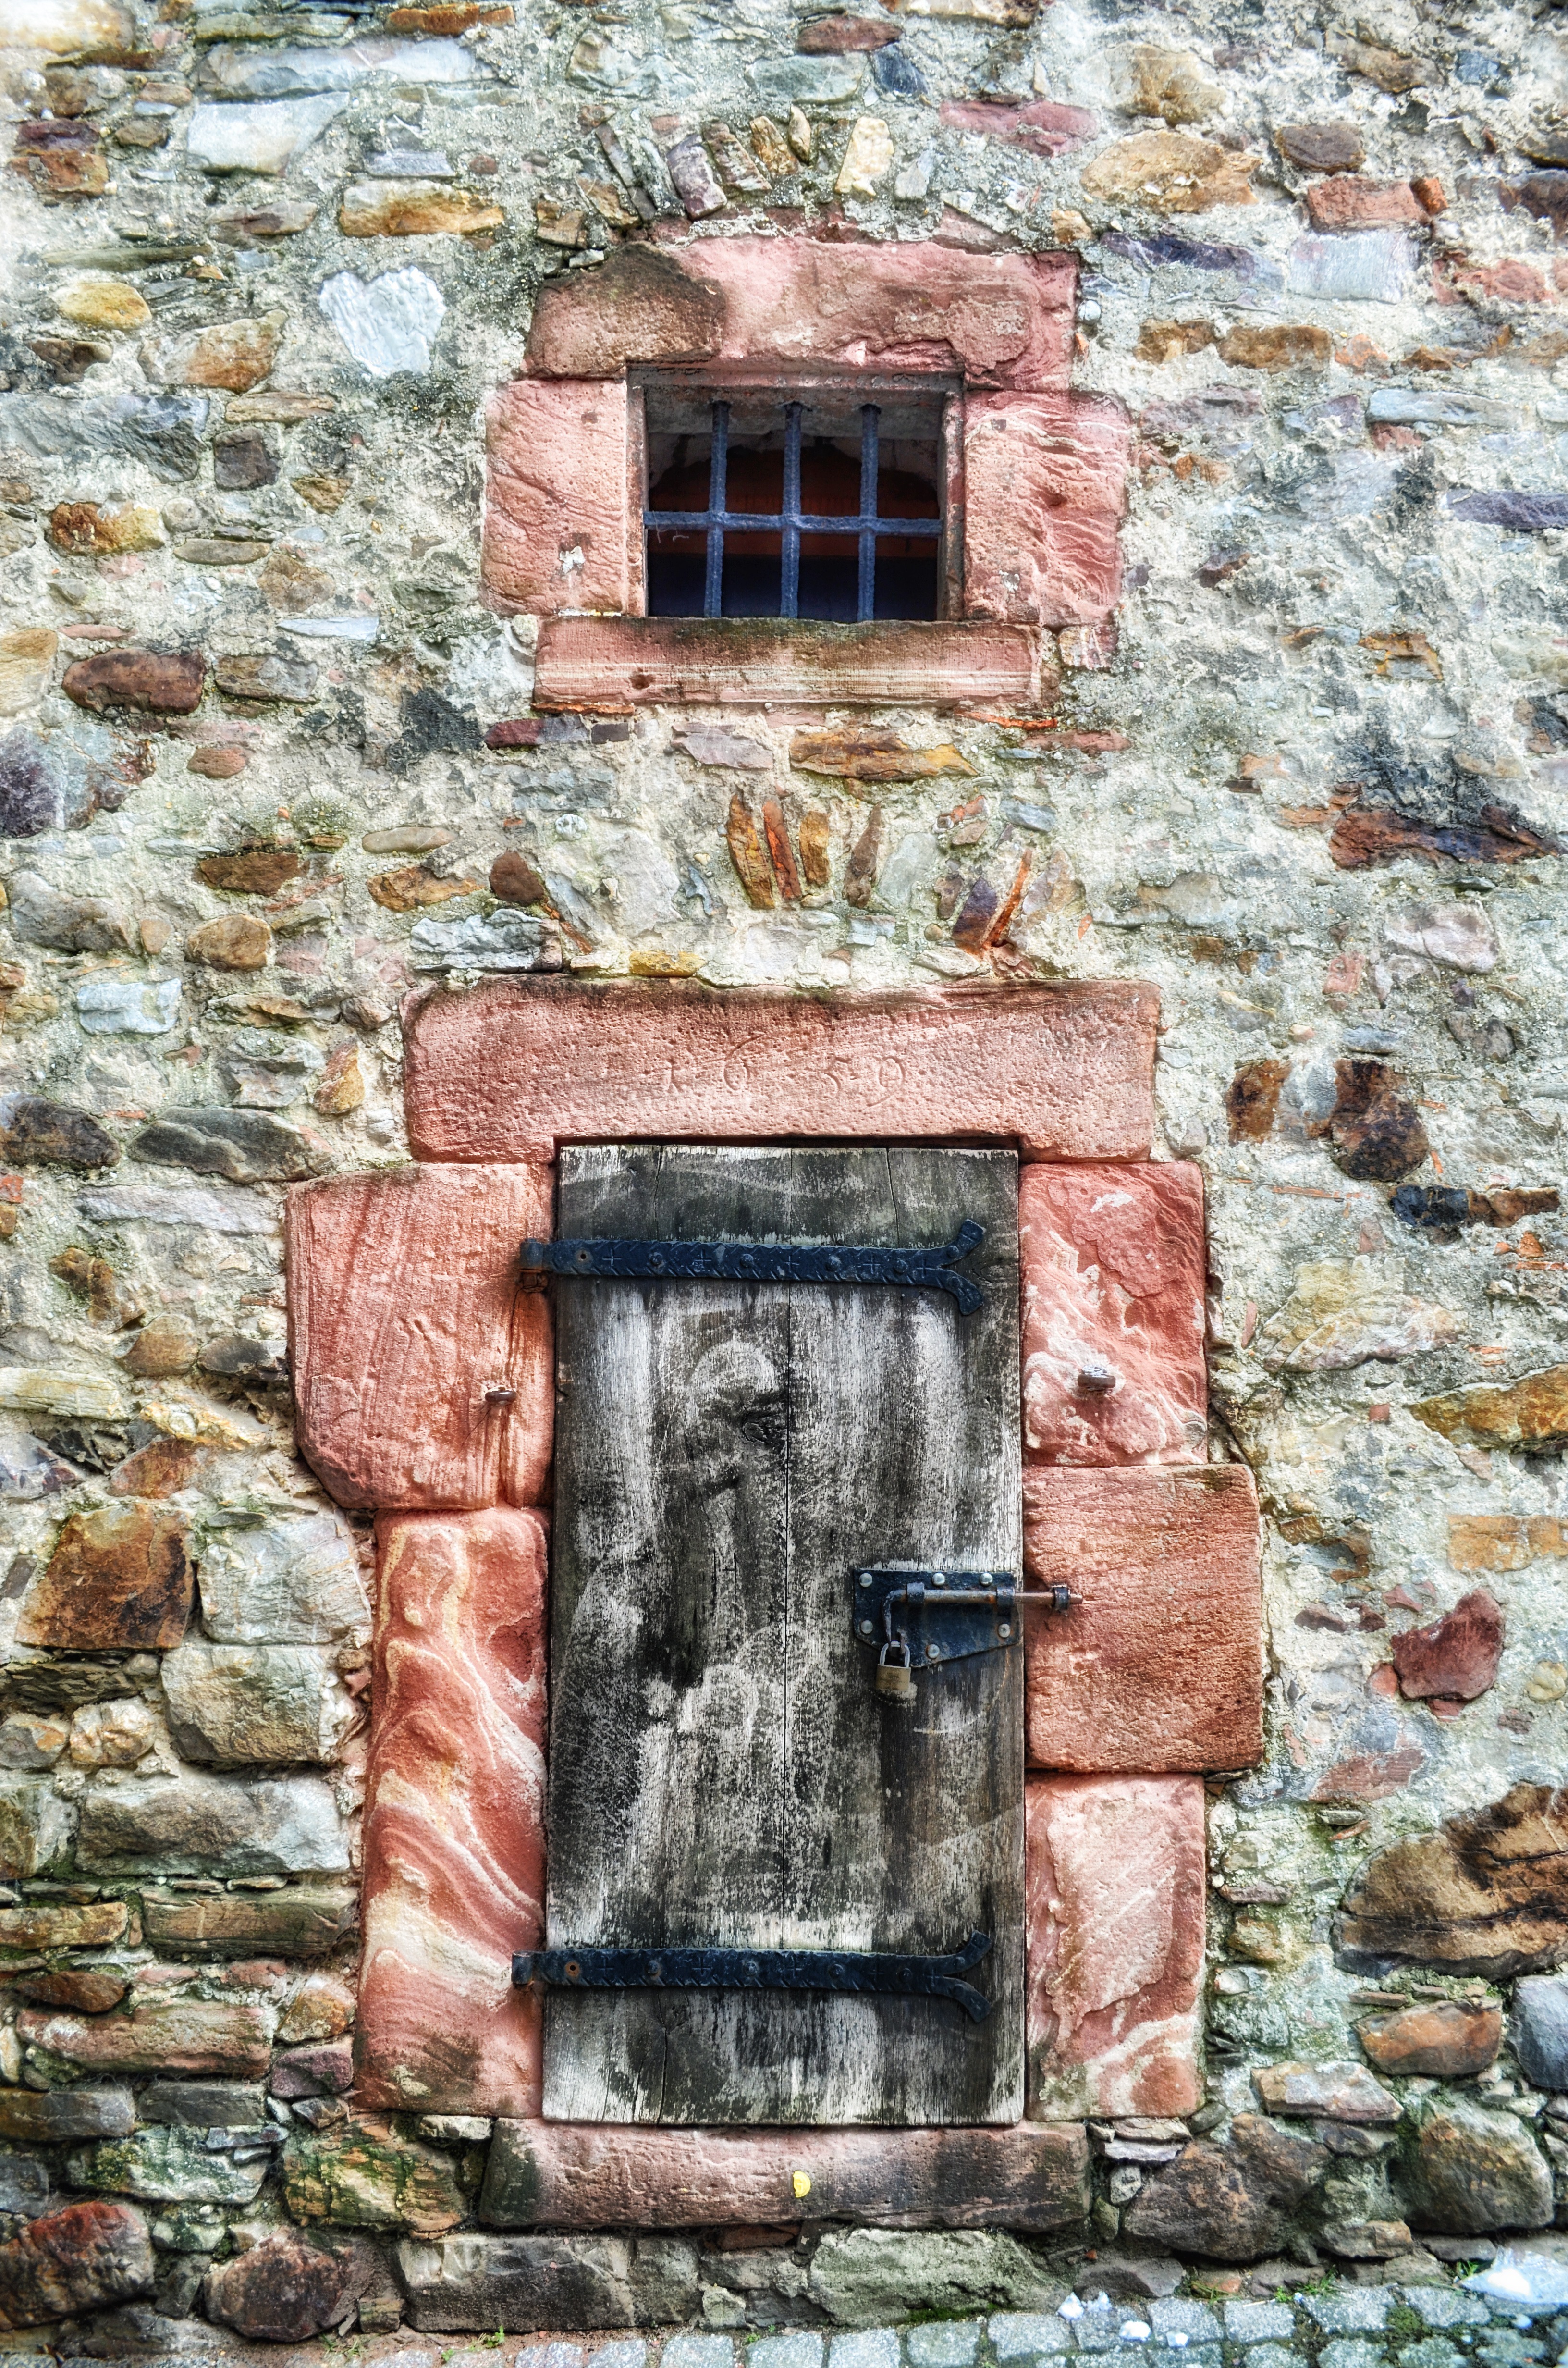
rock, architecture, window, building, wall, stone, facade, brick, stones, hdr, art, ruins, germany, brickwork, ancient history